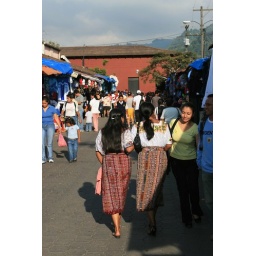
Two women walk wearing the colorful local clothes at the Minicipal Market in Antigua, Guatemala.